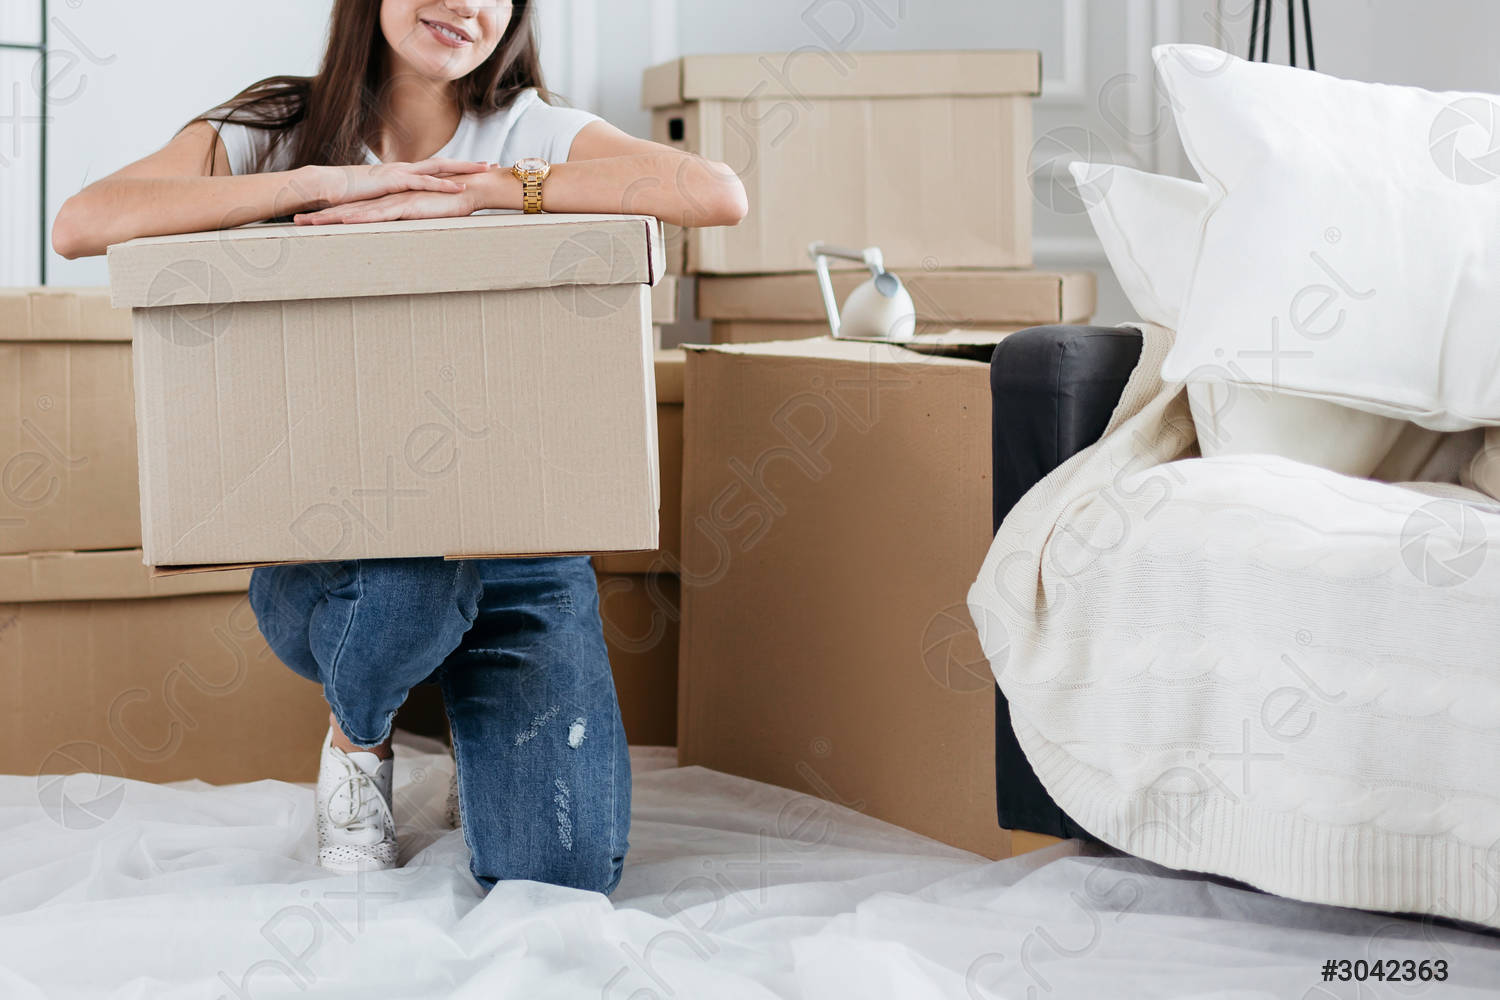
Label: cardboard